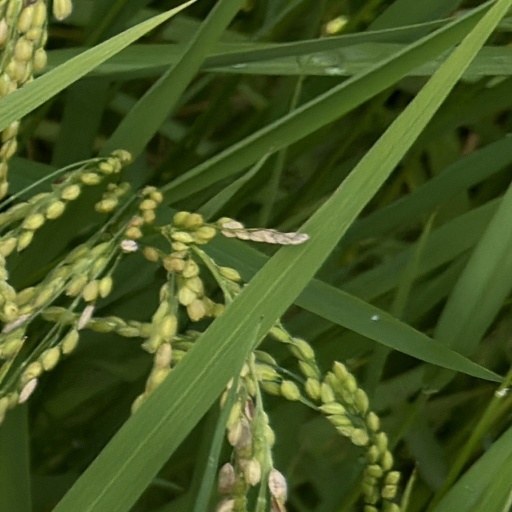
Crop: rice